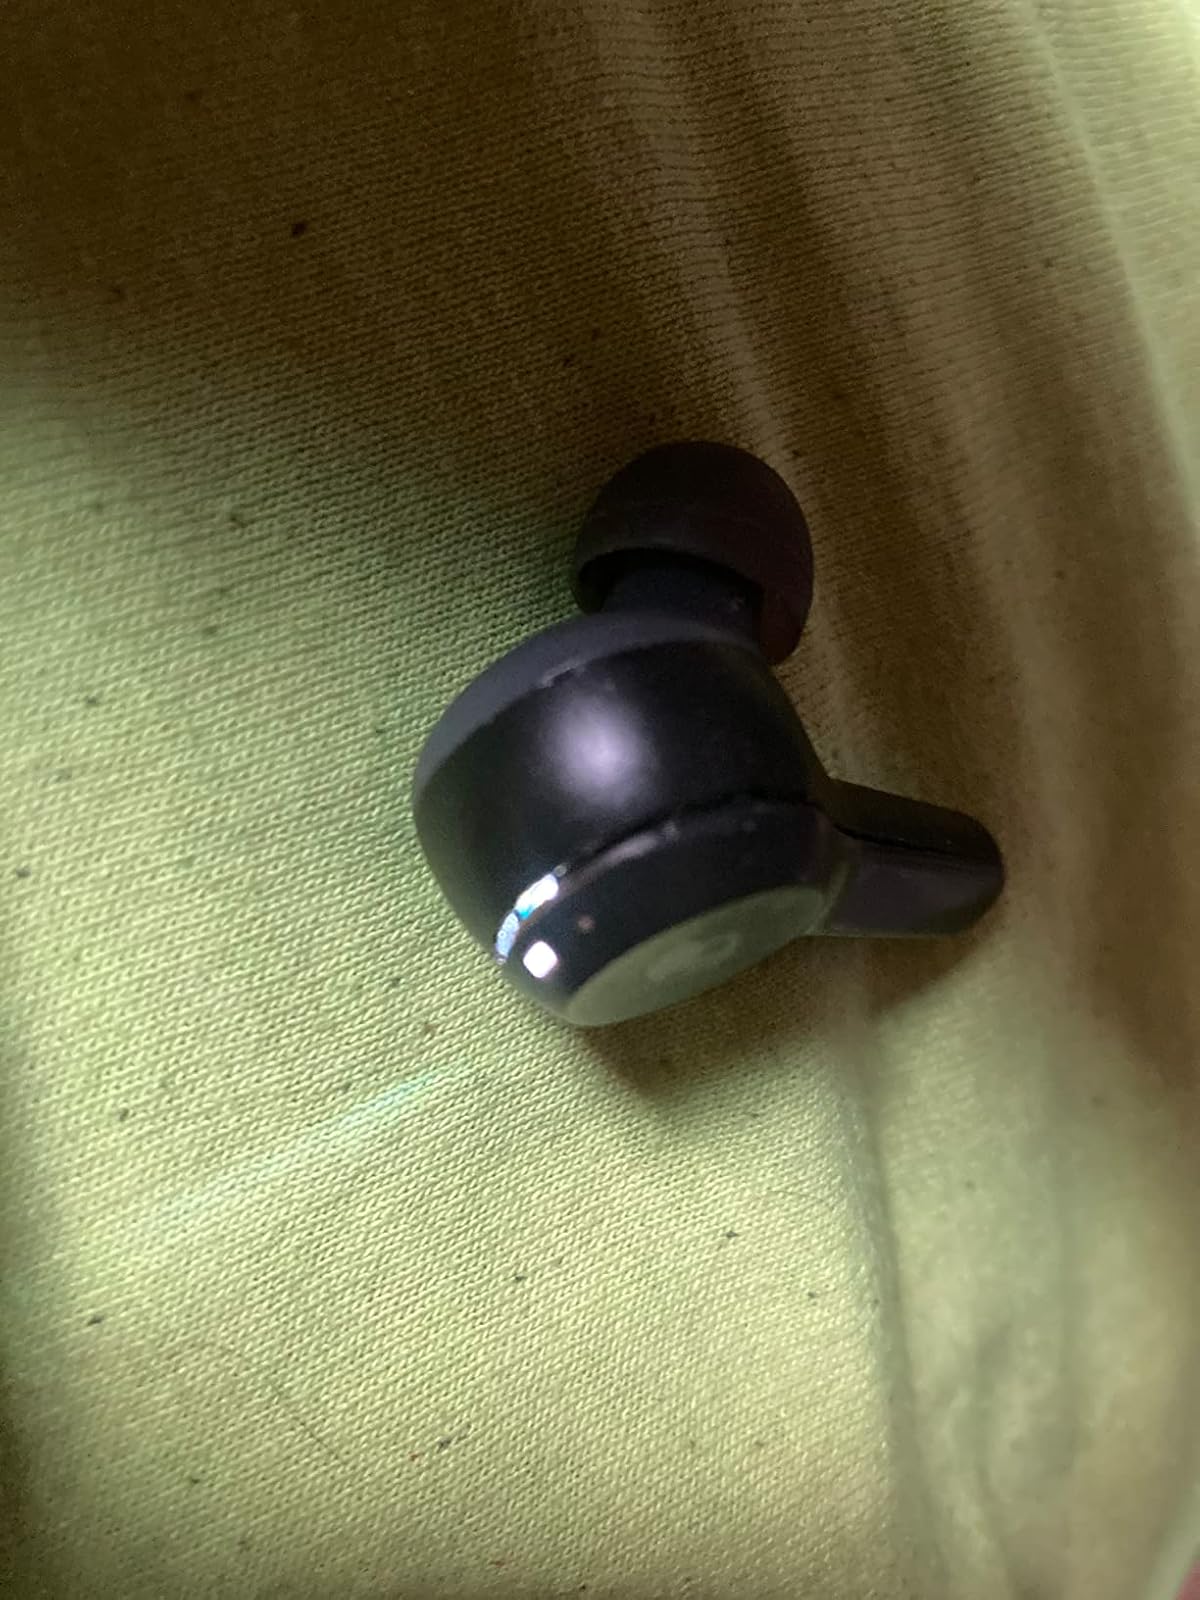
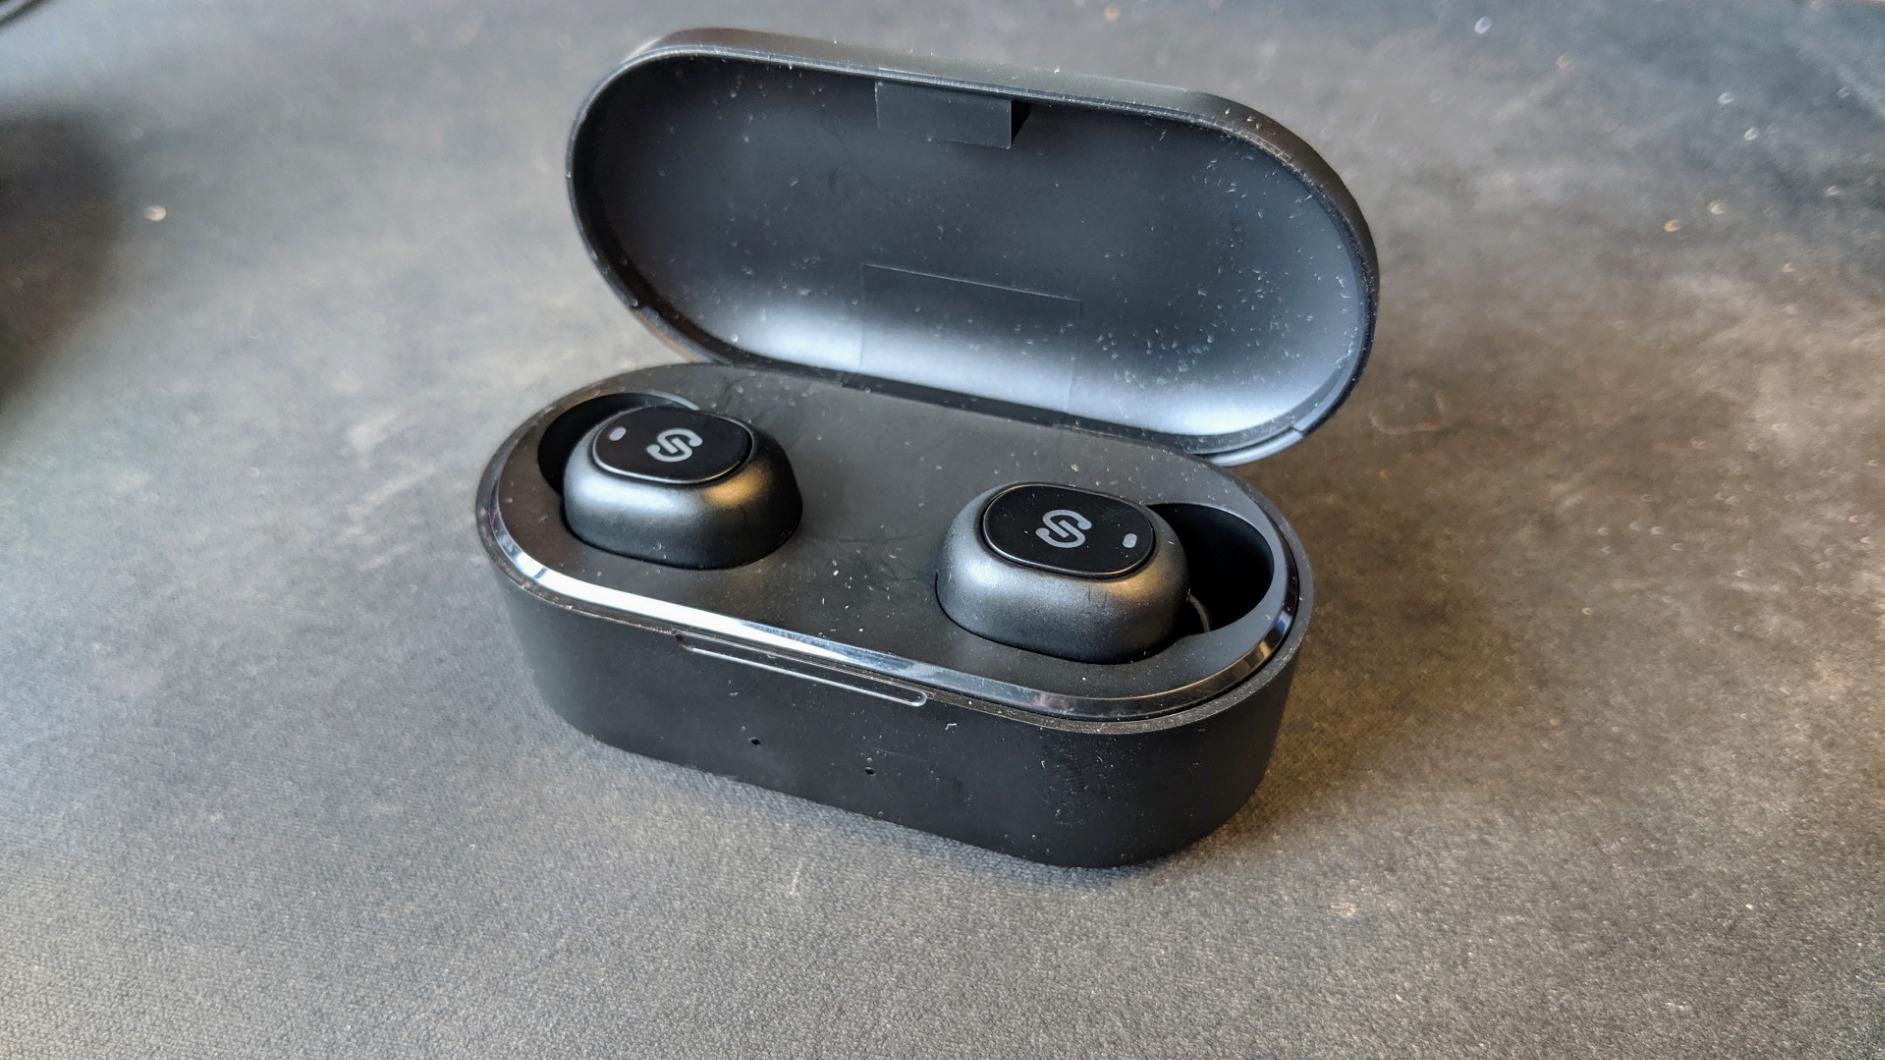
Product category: earbuds
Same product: no